Armed struggle against the Brazilian military dictatorship

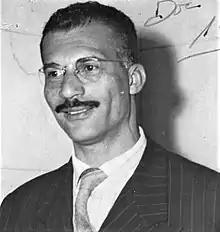
Marighella when he was a congressman, around 1946.

In December 1967, the first robbery by an armed group was carried out by the ALN, when they intercepted a car carrying money in the Santo Amaro neighborhood. In command of the action, Marighella collected the money from the robbery. Other thefts of bank branches and paying cars were committed, as well as the seizure of explosives used in construction. The heists were notable for their numbers and the robbers' "modus operandi". Until 1967, bank robberies rarely exceeded two a year in São Paulo and the criminals robbed the tellers and the customers, while the guerrillas targeted the bank vaults.